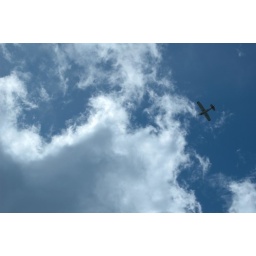
airplane over the beach